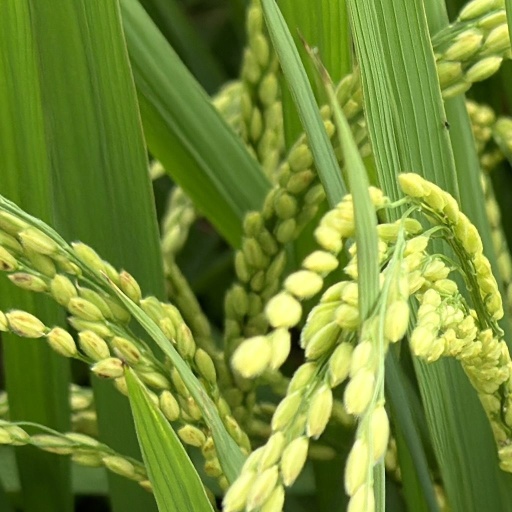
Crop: rice